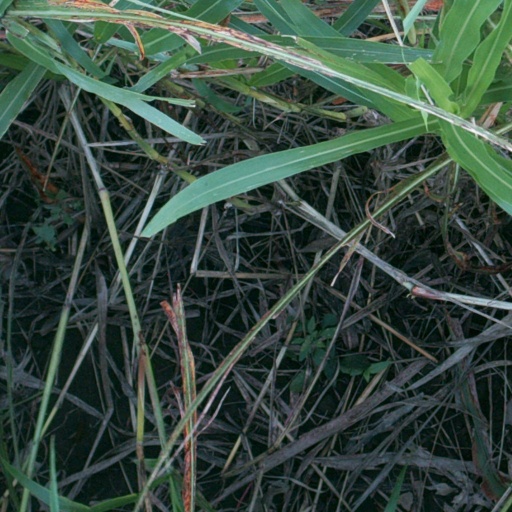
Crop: sorghum